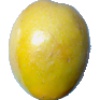
Label: maracuja